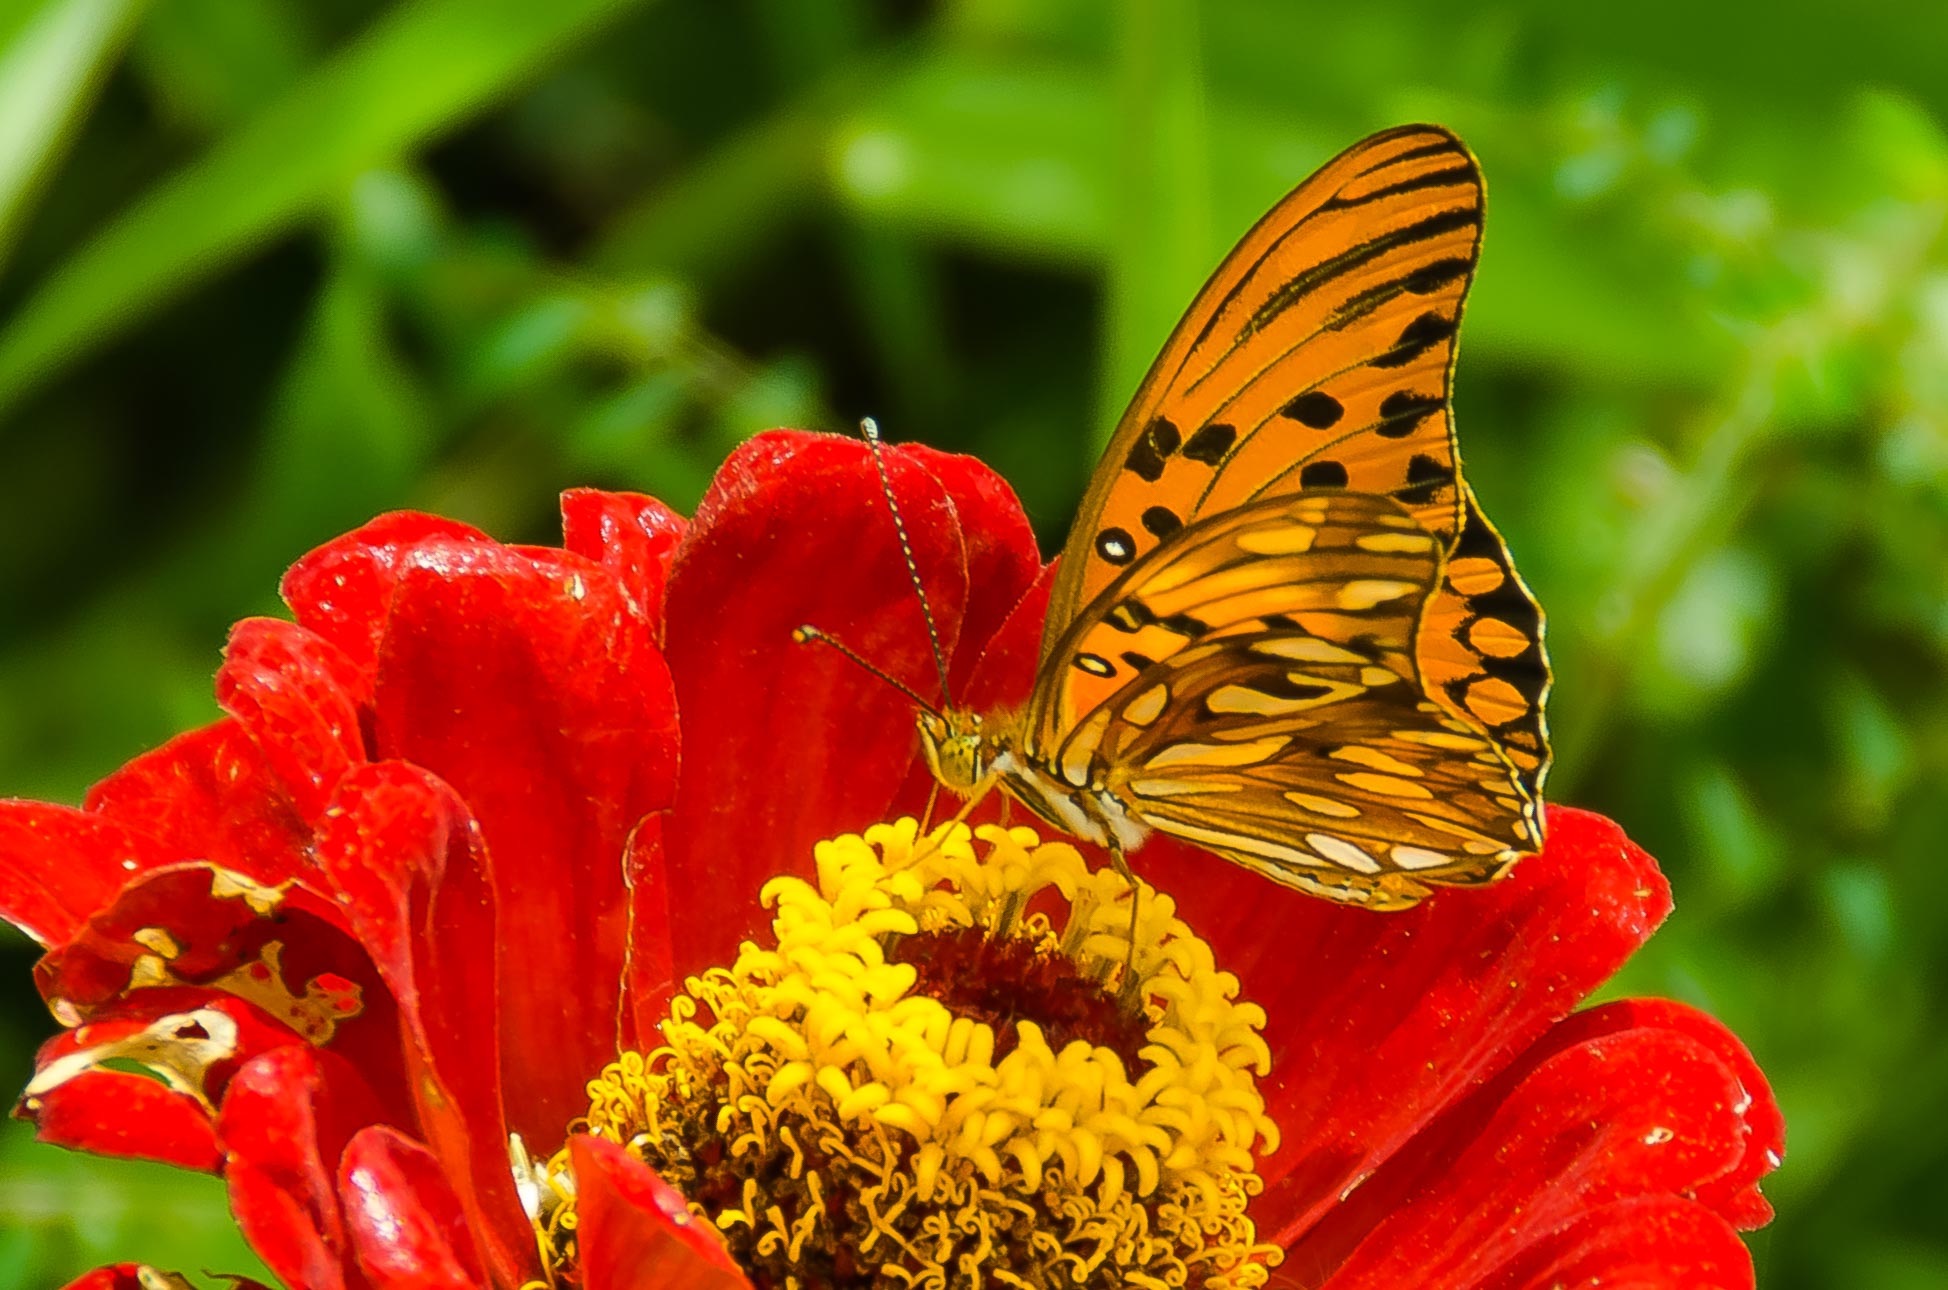
nature, plant, flower, petal, insect, botany, butterfly, flora, fauna, invertebrate, close up, nectar, macro photography, pollinator, annual plant, moths and butterflies